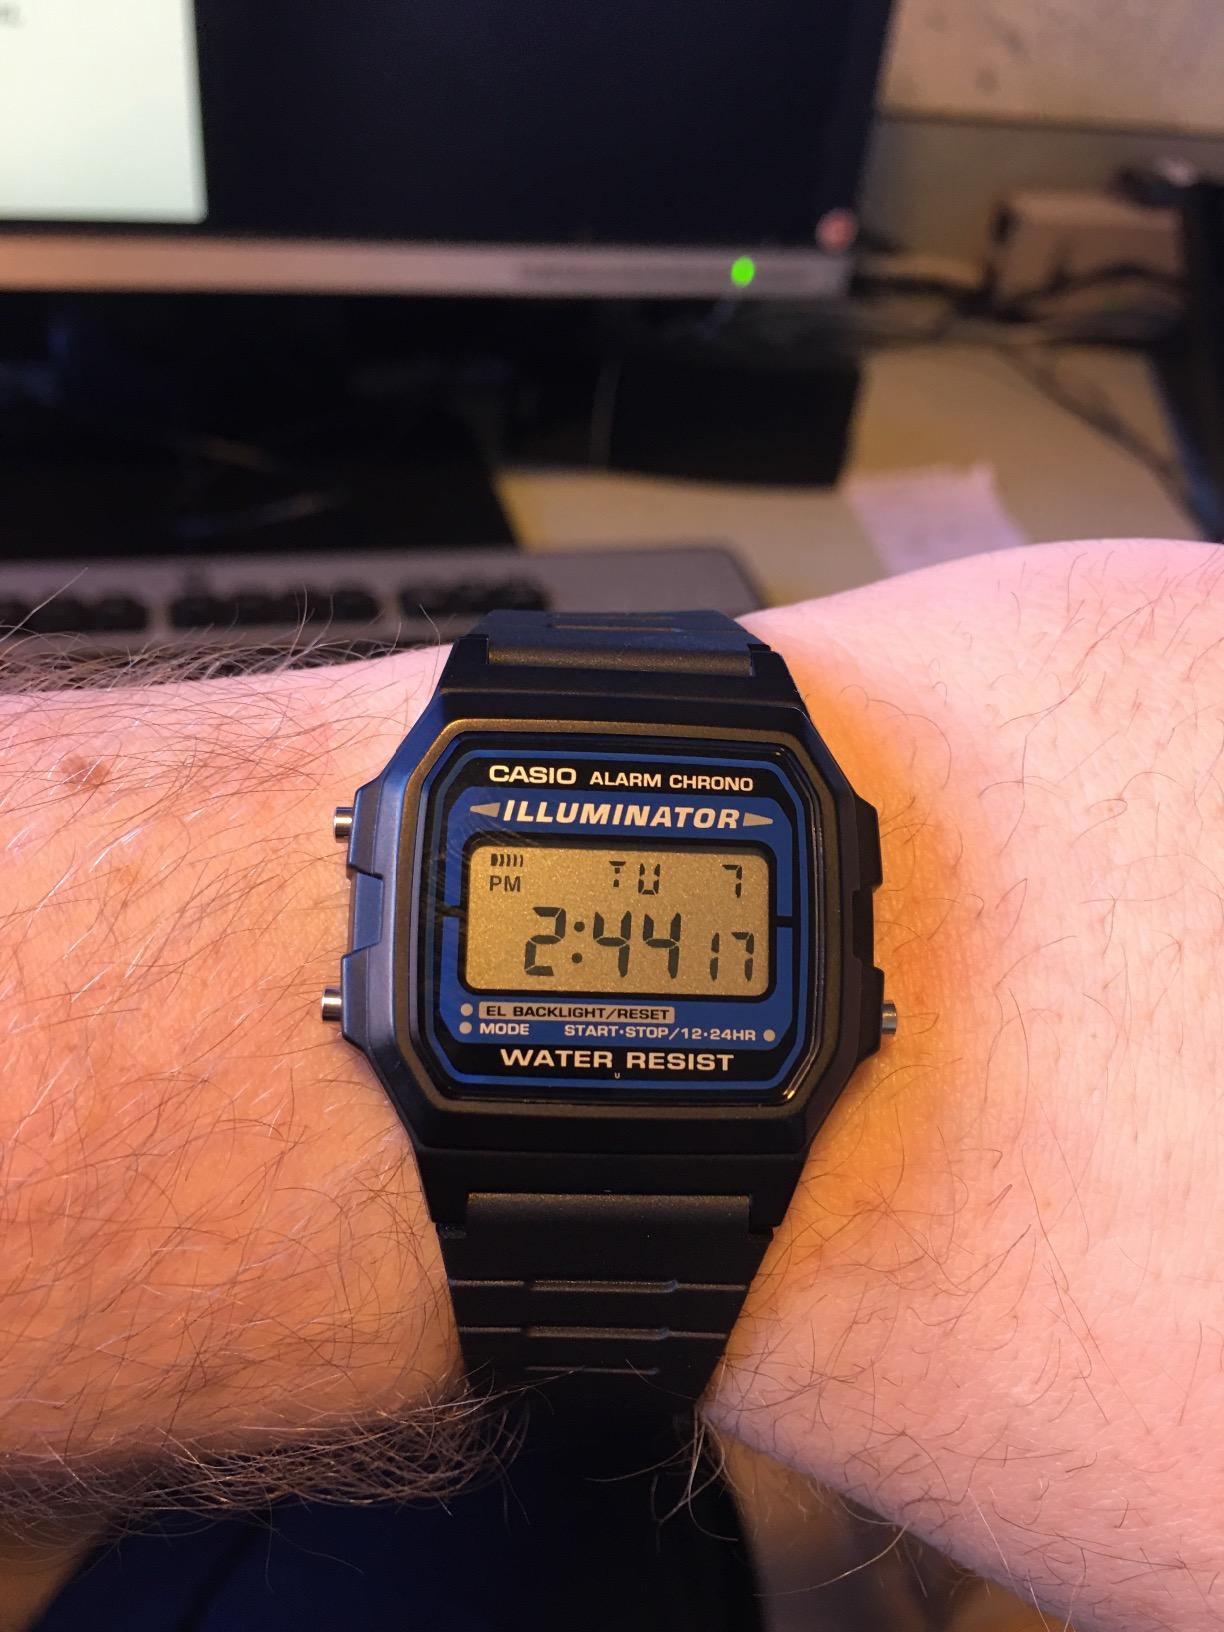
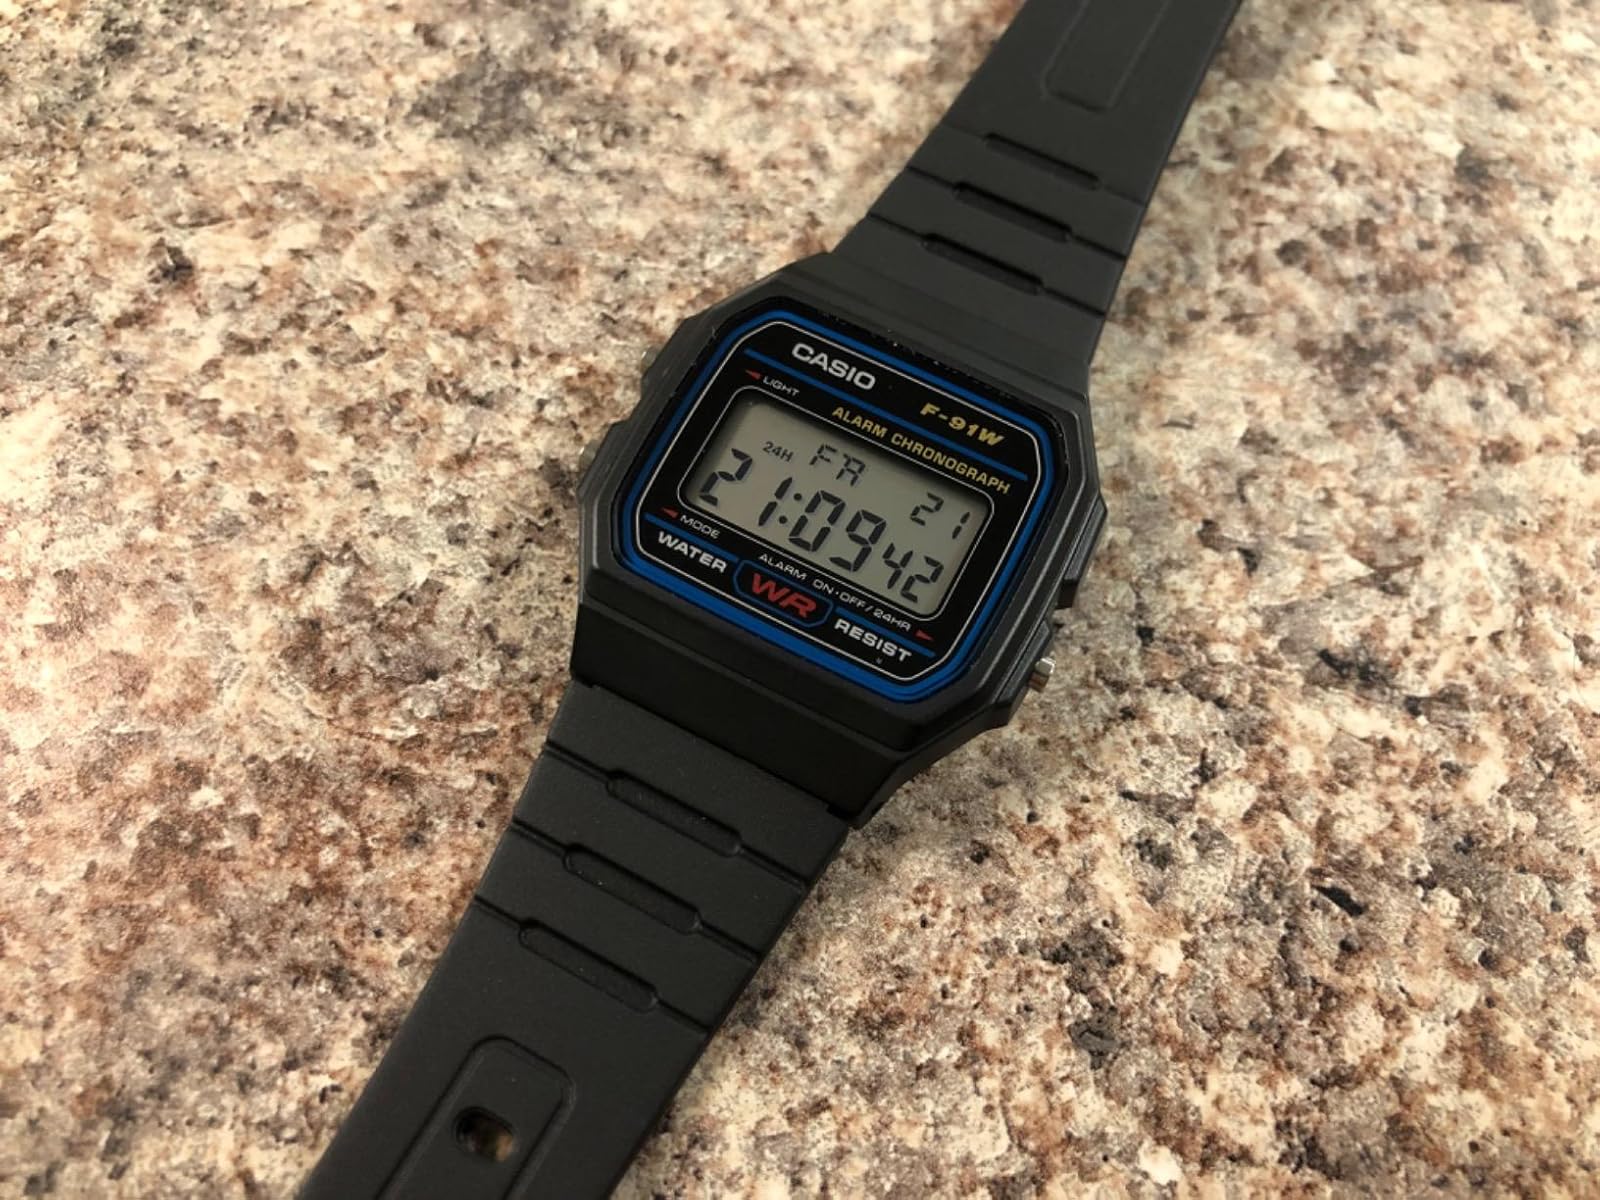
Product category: accessories_watch
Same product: no